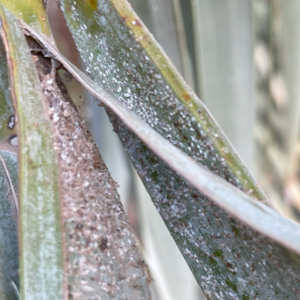
Label: Parlatoria Blanchardi